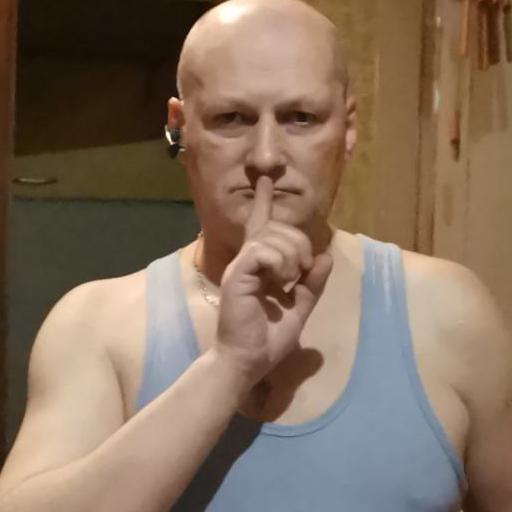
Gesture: mute